Axios Delta National Park

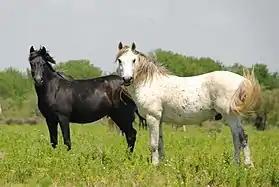
Two wild Axios horses

In the Axios Delta National Park there is a number of 370 plant species and vegetation is present in all of the park. Glassworts cover large parts of the lagoons, forming little islands; common reeds and bulrushes create reedbed habitats; European alders, elms, willows and other trees are part of a forest that protects riverbanks from erosion; and common purslanes, petty spurges and many more plants thrive at the sand dunes of the park.